The Mercy

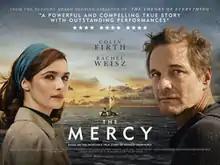
British release poster

The Mercy is a 2017 British biographical drama film, directed by James Marsh and written by Scott Z. Burns. It is based on the true story of the disastrous attempt by the amateur sailor Donald Crowhurst to complete the "Sunday Times" Golden Globe Race in 1968 and his subsequent attempts to cover up his failure. The film stars Colin Firth, Rachel Weisz, David Thewlis and Ken Stott. It is one of the last films scored by Icelandic composer Jóhann Jóhannsson.